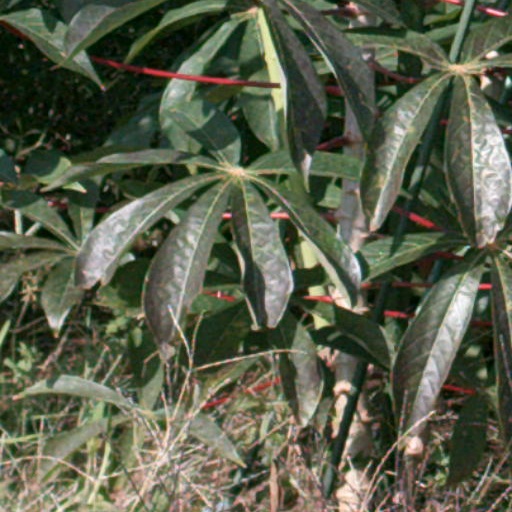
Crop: cassava